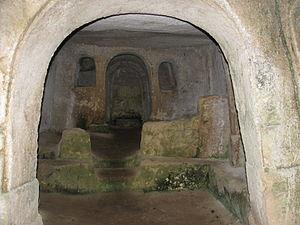
Les Sassi et le parc des églises rupestres de Matera constituent un site entré au patrimoine mondial de l'UNESCO en 1993. Situé à Matera, en Basilicate, c'est un exemple exceptionnel d'habitat troglodytique occupé depuis le paléolithique jusqu'à nos jours.